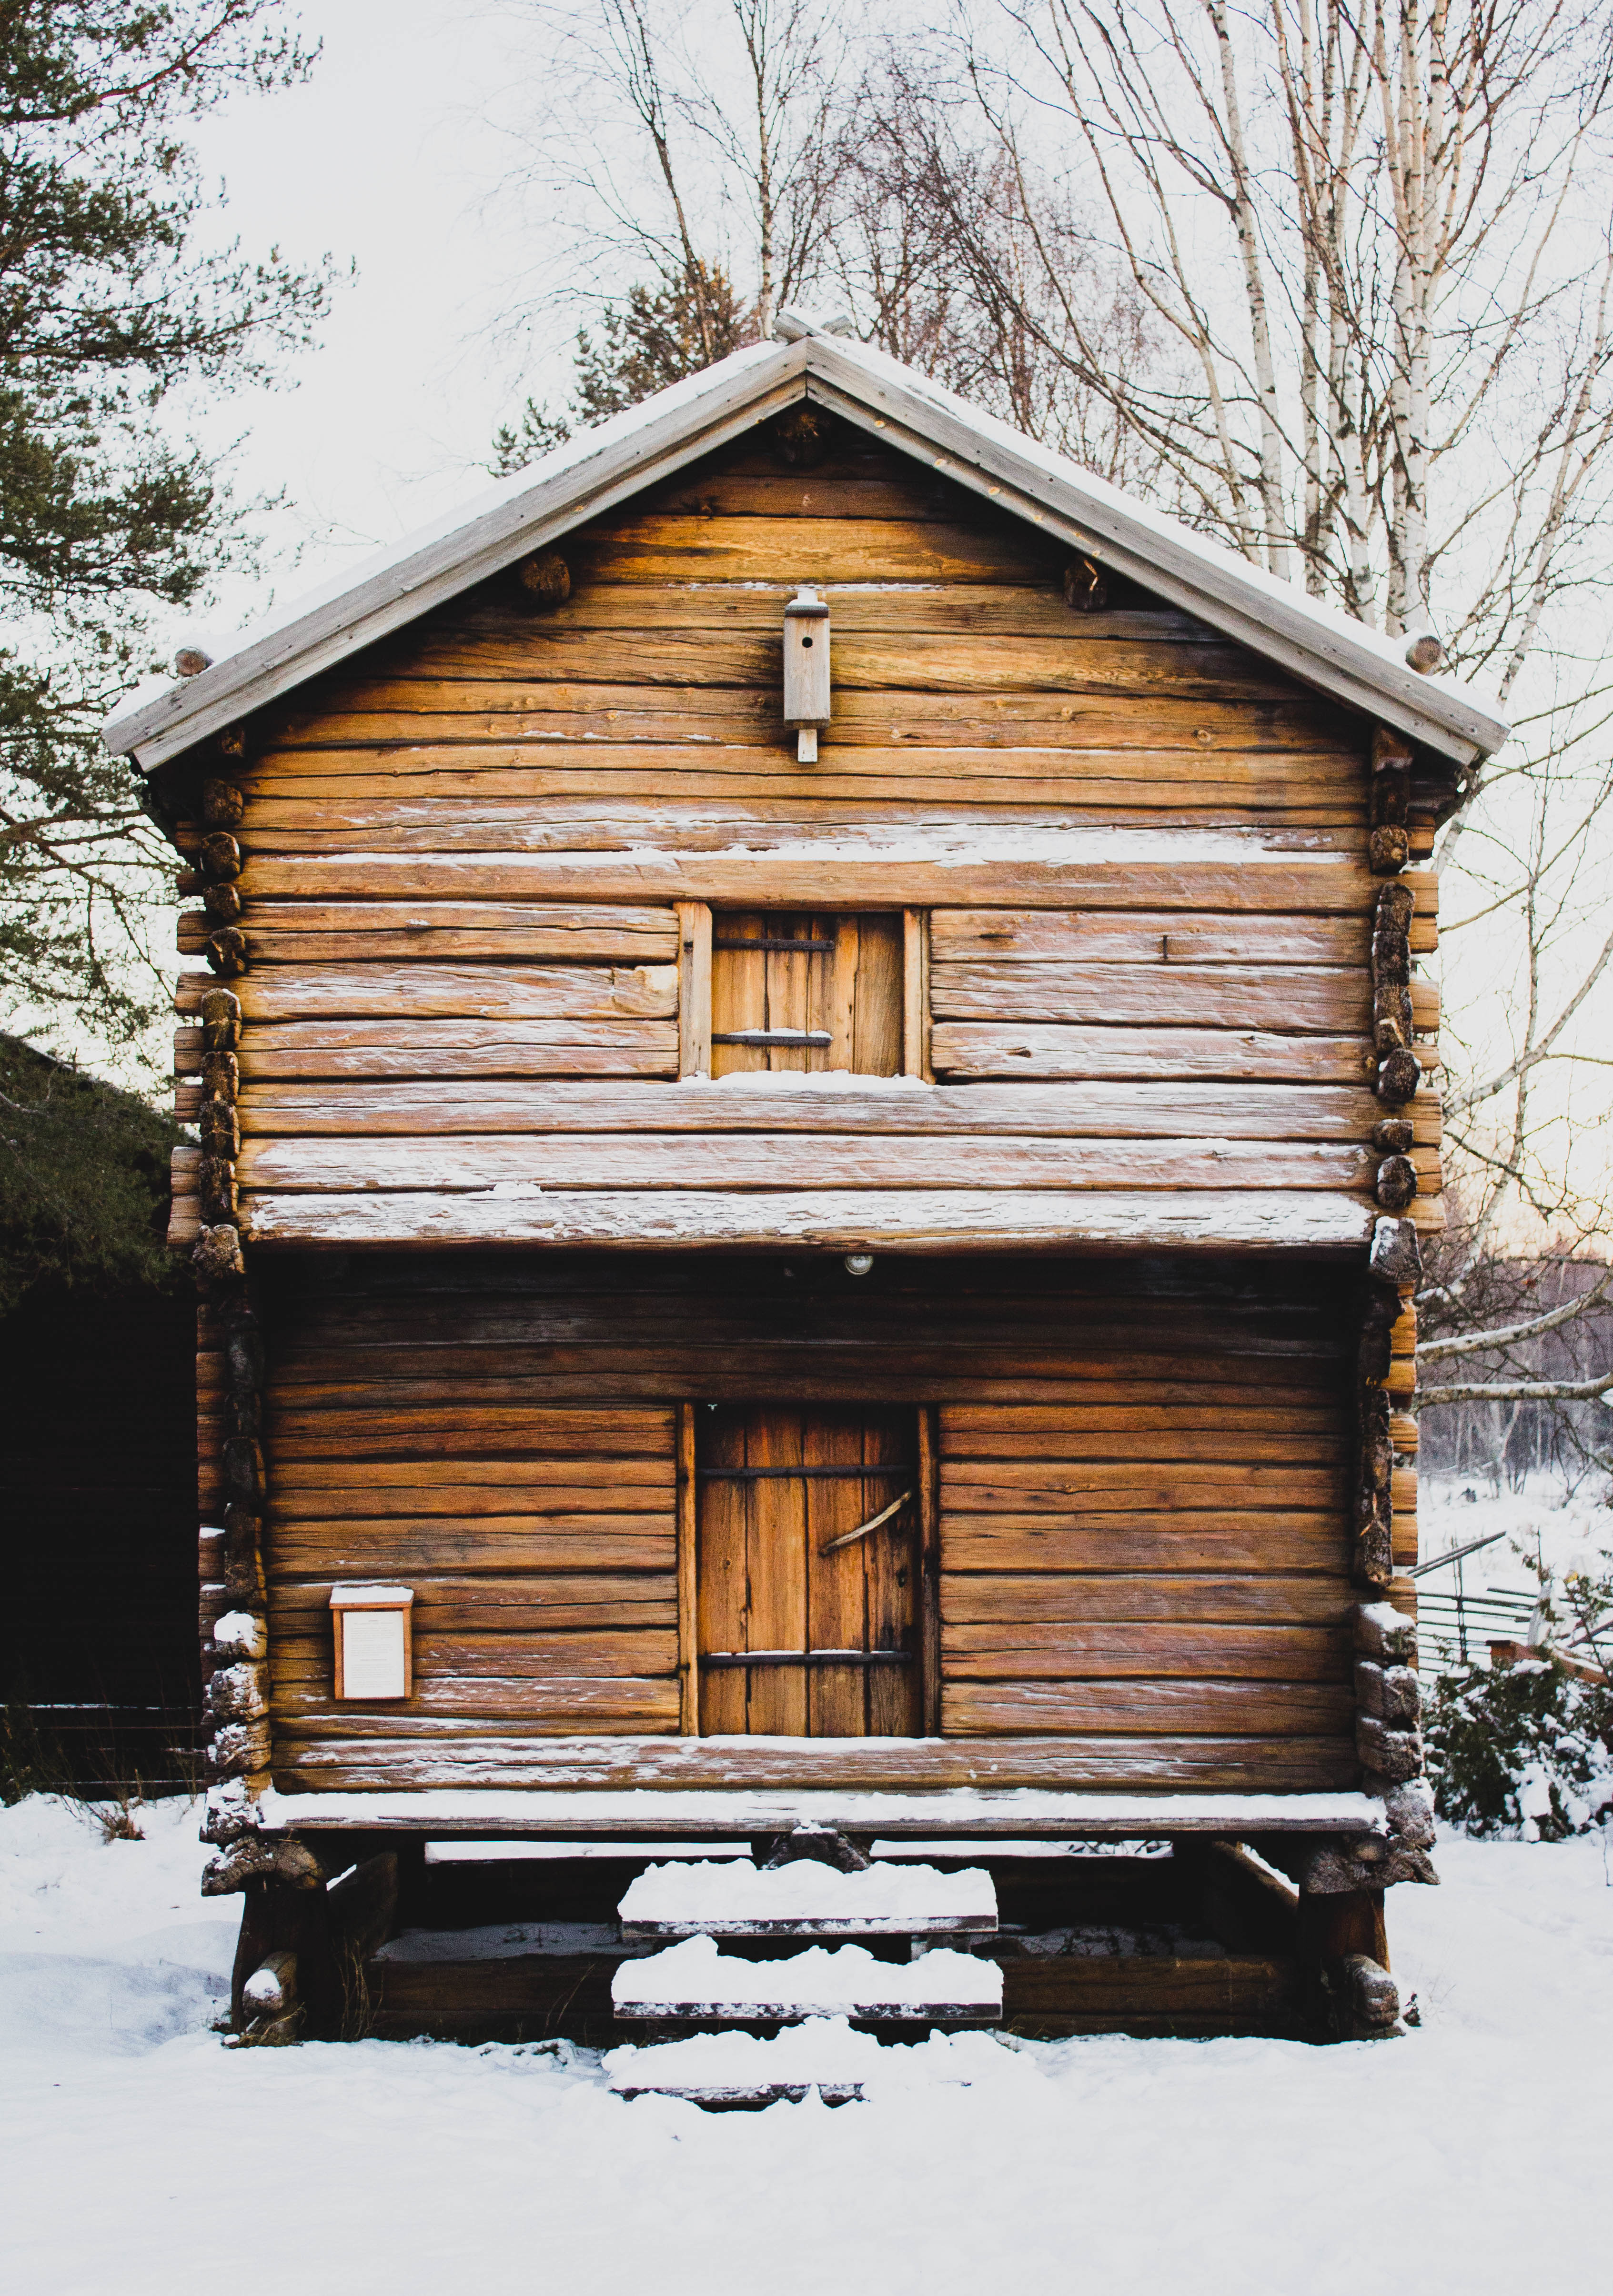
snow, winter, wood, house, window, building, barn, home, shed, rustic, hut, shack, cabin, cottage, facade, season, outhouse, log cabin, outdoor structure